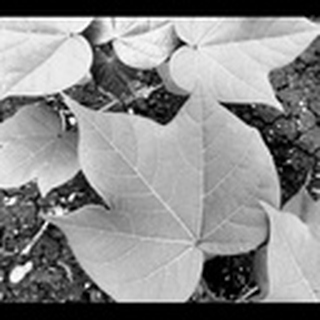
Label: healthy_cotton